Satrap

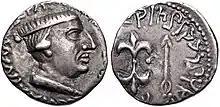
Coin of "Western Satrap" Nahapana,

Whenever central authority in the empire weakened, the satrap often enjoyed practical independence, especially as it became customary to appoint him also as general-in-chief of the army district, contrary to the original rule. "When his office became hereditary, the threat to the central authority could not be ignored" (Olmstead). Rebellions of satraps became frequent from the middle of the 5thcentury BCE. Darius I struggled with widespread rebellions in the satrapies, and under Artaxerxes II occasionally the greater parts of Asia Minor and Syria were in open rebellion (Revolt of the Satraps).